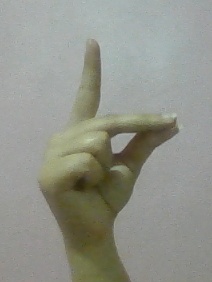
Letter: ta